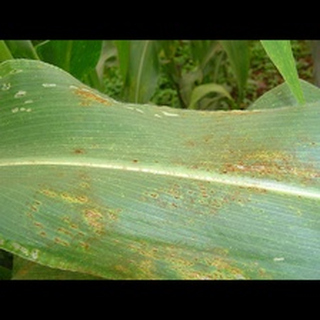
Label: corn_common_rust